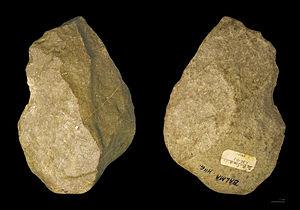
Balma est une commune française située dans la banlieue est de Toulouse, dans le département de la Haute-Garonne, en région Occitanie.